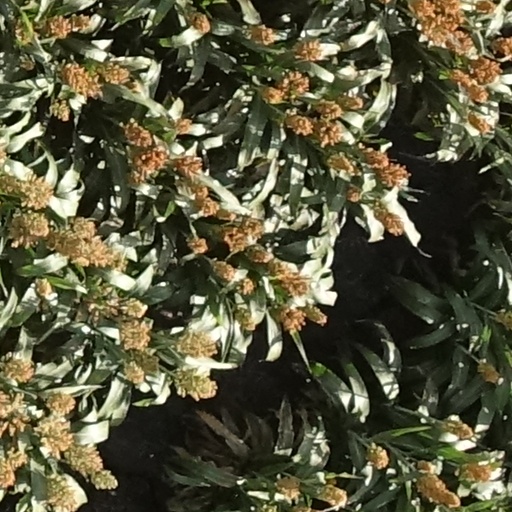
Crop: sorghum